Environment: real
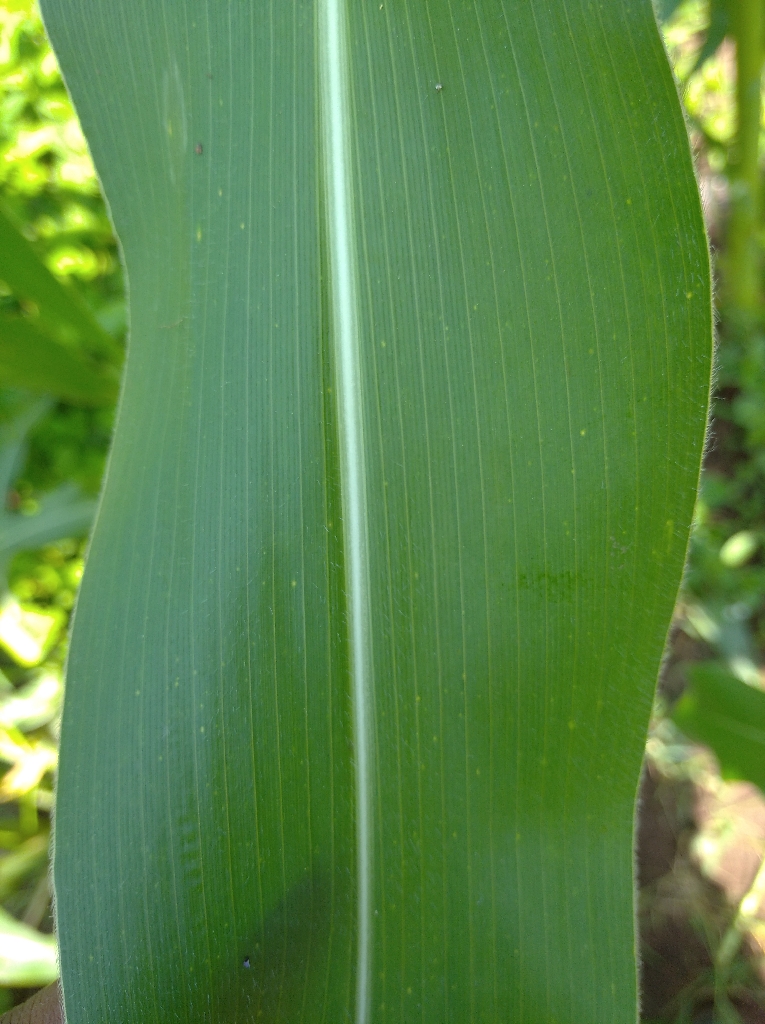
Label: healthy